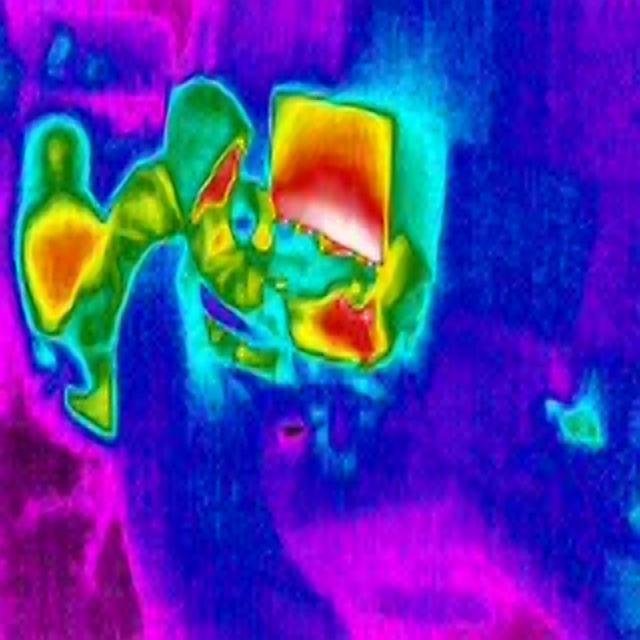
Detected objects:
label: person